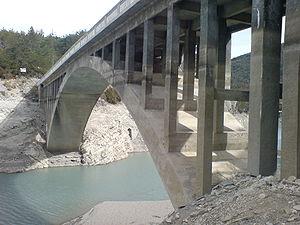
Information Pont en béton dit Julien, commune de fr:Saint-André-les-Alpes, sur le fr:Verdon (rivière) fr:Alpes-de-Haute-Provence) Date
Saint-André-les-Alpes est une commune française, située dans le département des Alpes-de-Haute-Provence en région Provence-Alpes-Côte d'Azur.
Une entretoise est une pièce rigide qui en relie deux autres et les maintient dans un écartement fixe.